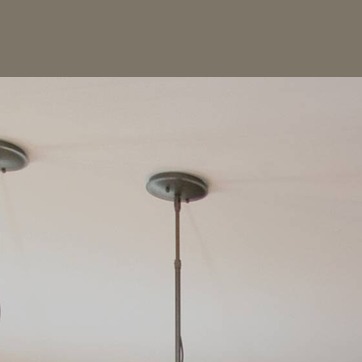
Material: metal